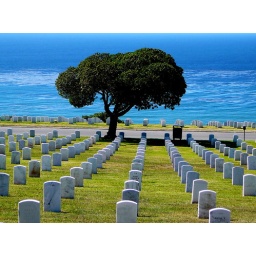
I love the blue and green contrast of this one. Taken near the tip of Point Loma, 2008.